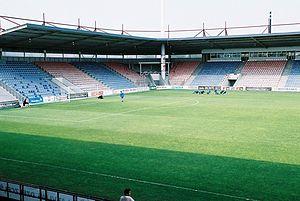
Le Riga FC est un club letton de football basé à Riga qui dispute depuis 2016 la première division. Le club est sacré champion pour la première fois de son histoire lors de la saison 2018 et conserve son titre en 2019.